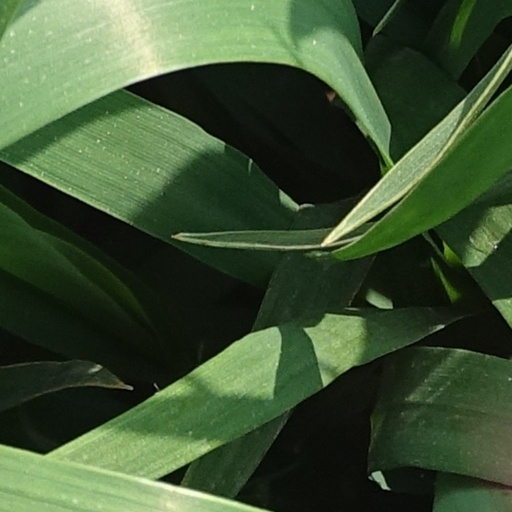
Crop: wheat